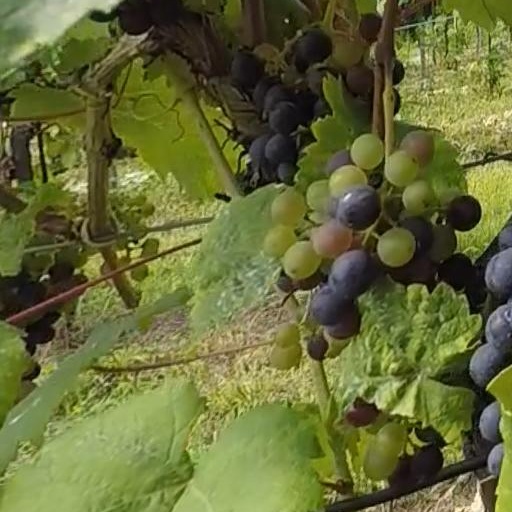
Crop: grape